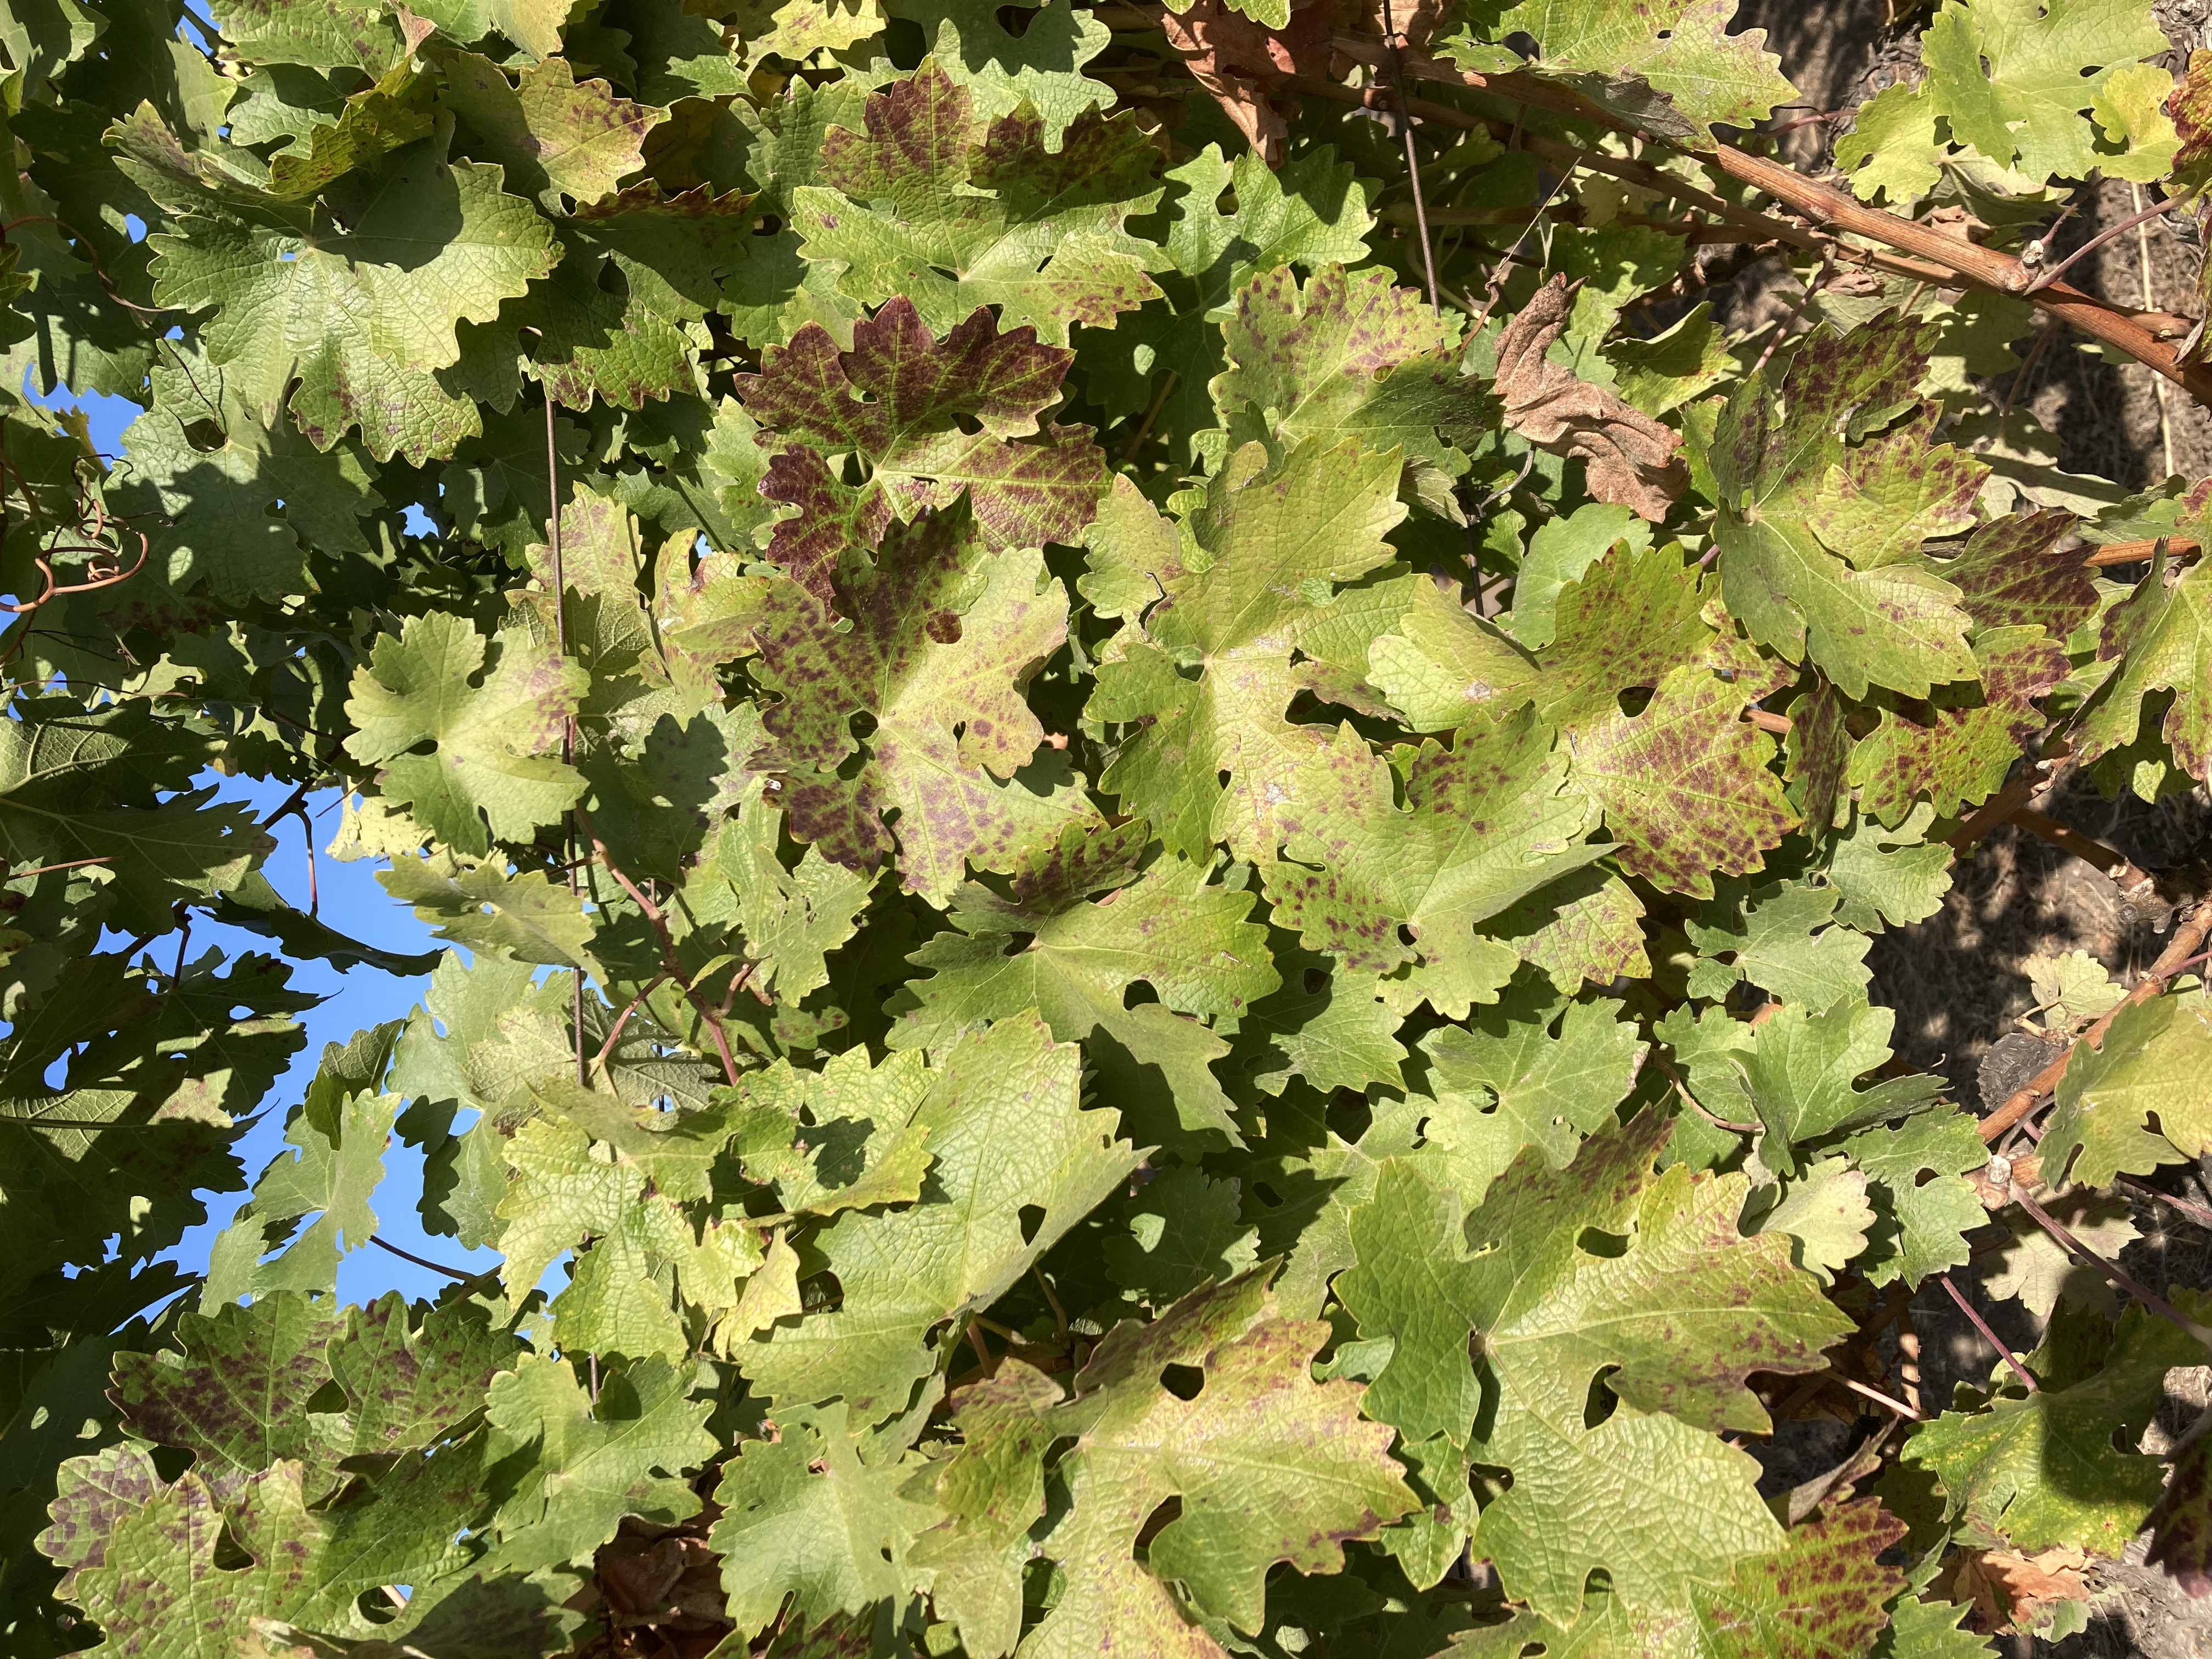
Label: Leafroll 3